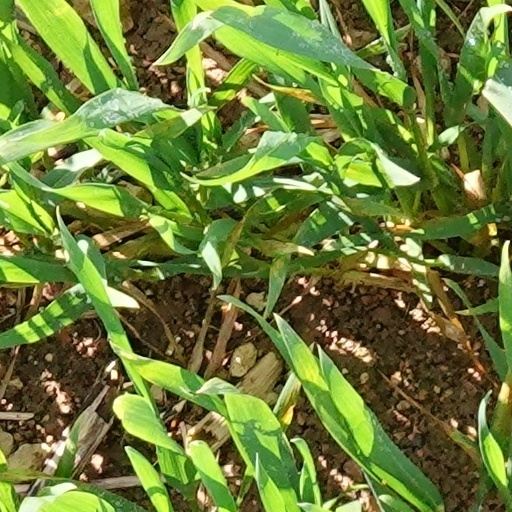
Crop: wheat